Qocho

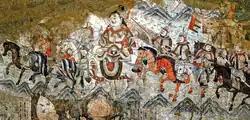
Mural of Turkic cavalry from Beshbalik, 10th c.

Qocho or Kara-Khoja, also known as Idiqut, ("holy wealth"; "glory"; "lord of fortune") was a Uyghur kingdom created in 843, with strong Chinese Buddhist and Tocharian influences. It was founded by refugees fleeing the destruction of the Uyghur Khaganate after being driven out by the Yenisei Kirghiz. They made their winter capital in Qocho (also called "Gaochang" or "Qara-Khoja", near modern Turpan) and summer capital in Beshbalik (modern Jimsar County, also known as Tingzhou). Its population is referred to as the "Xizhou Uyghurs" after the old Tang Chinese name for Gaochang, the "Qocho Uyghurs" after their capital, the "Kucha Uyghurs" after another city they controlled, or the "Arslan ("Lion") Uyghurs" after their king's title.